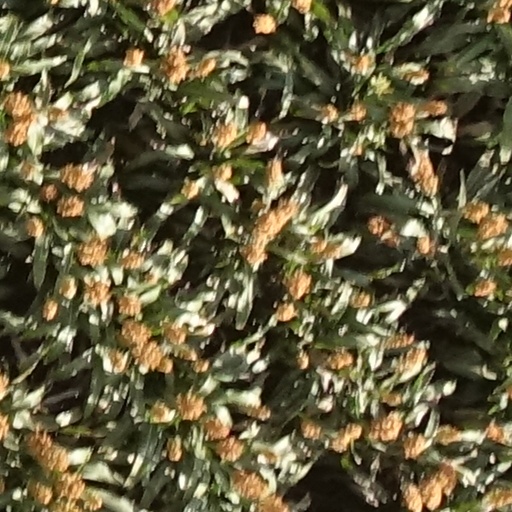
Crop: sorghum